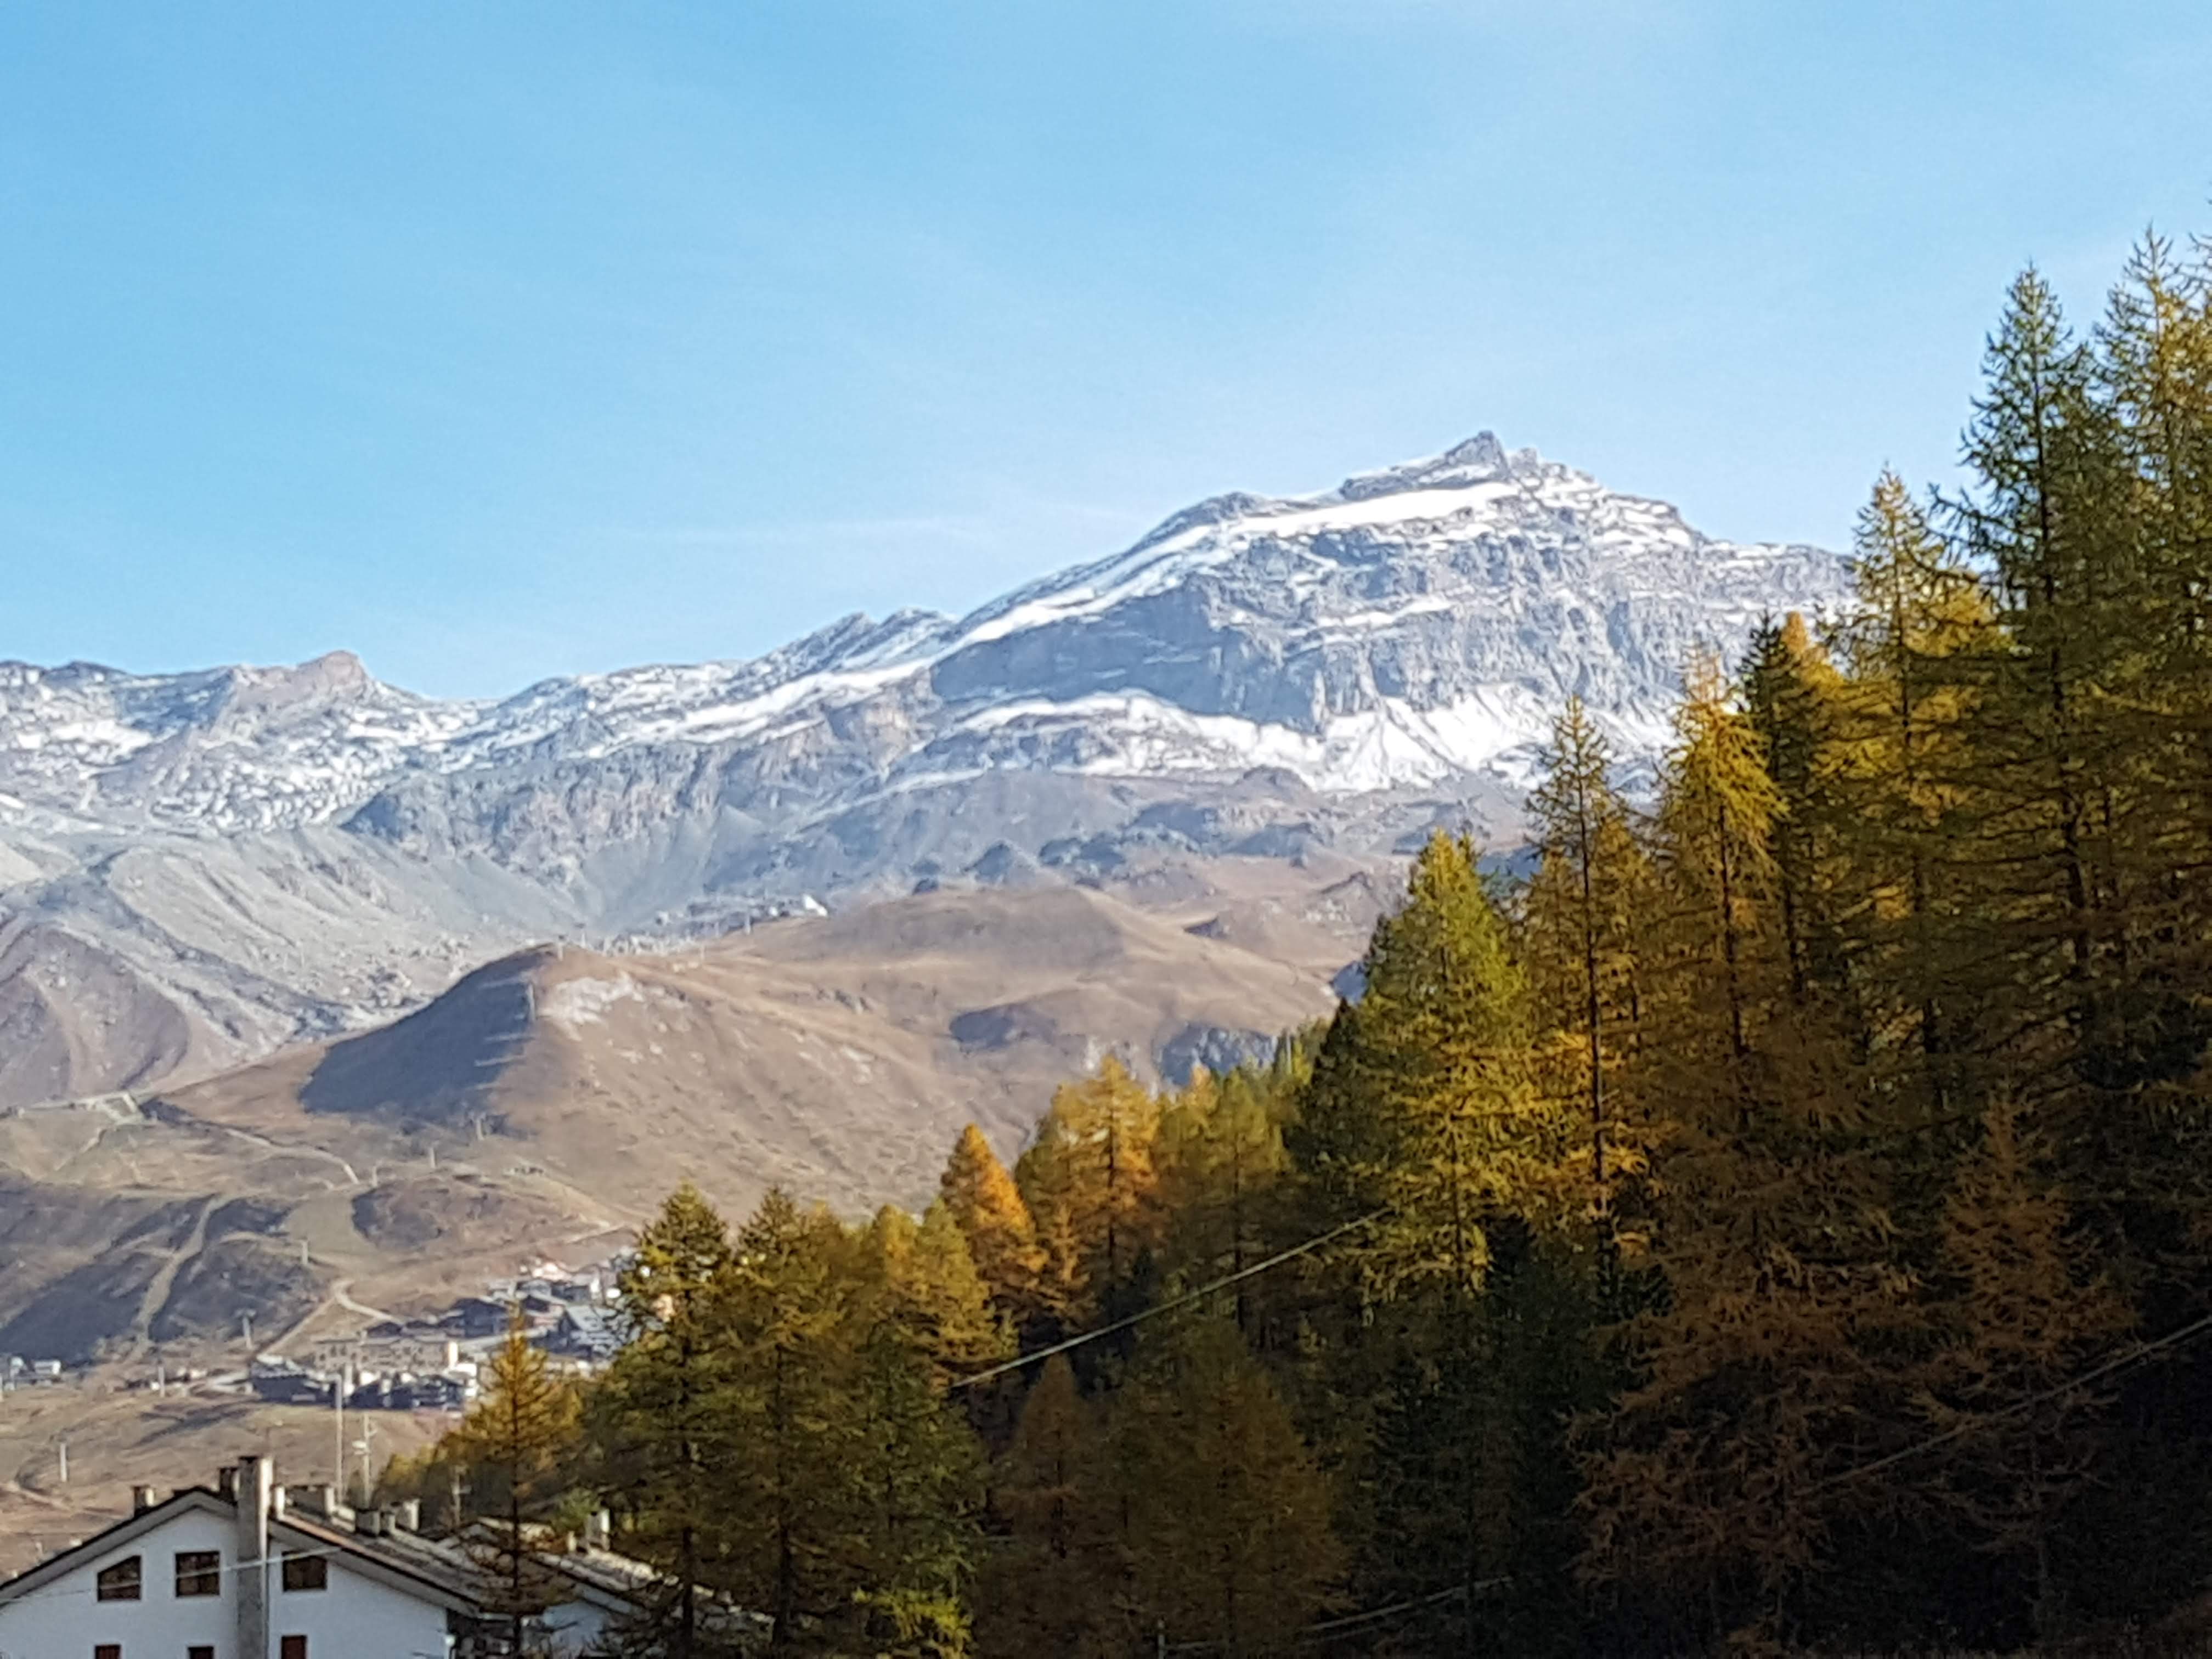
natural, mountainous landforms, mountain, mountain range, nature, sky, highland, wilderness, tree, natural landscape, alps, ridge, leaf, hill station, hill, massif, fell, woody plant, cloud, mount scenery, autumn, landscape, valley, national park, plant, summit, snow, larch, winter, conifer, pine family, bank, terrain, tourism, forest